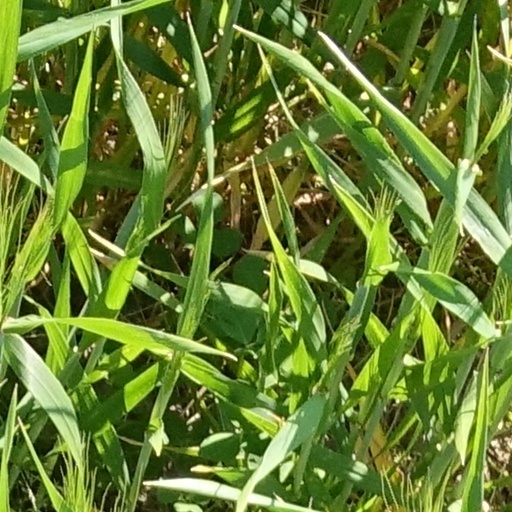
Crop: wheat